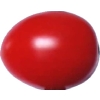
Label: tomato_cherry_red